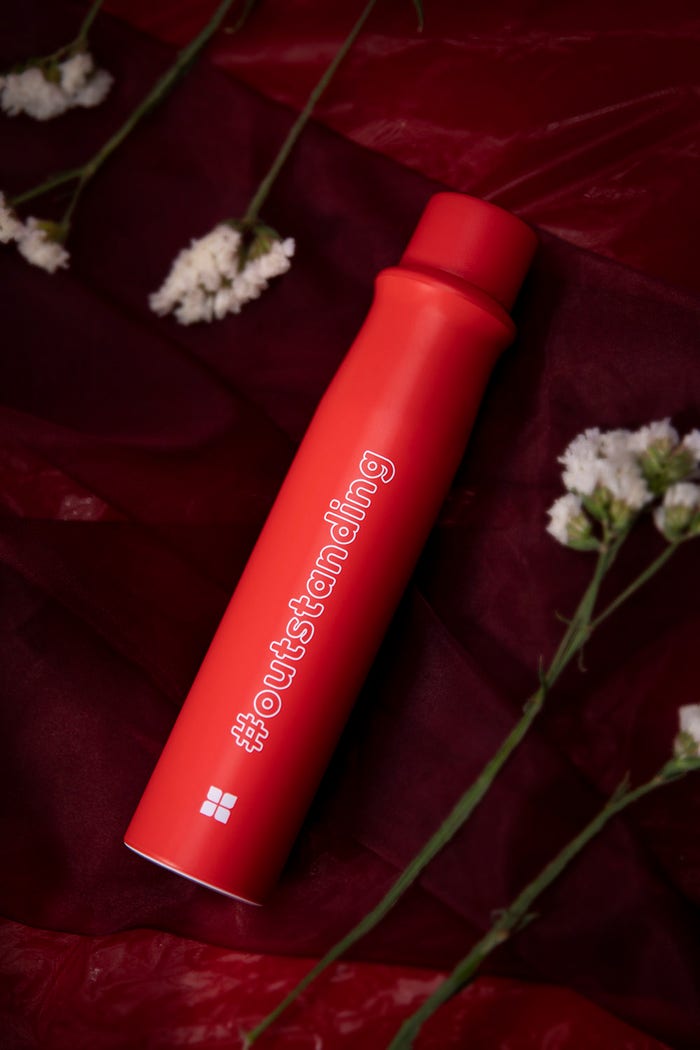
red red logo water bottle